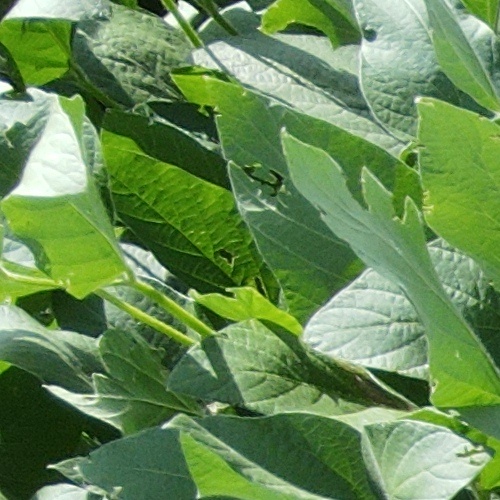
Label: Caterpillar